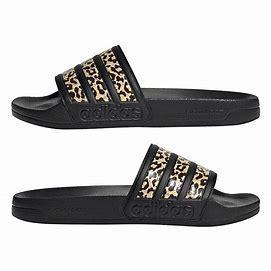
Brand: Adidas
Model: Adilette Shower